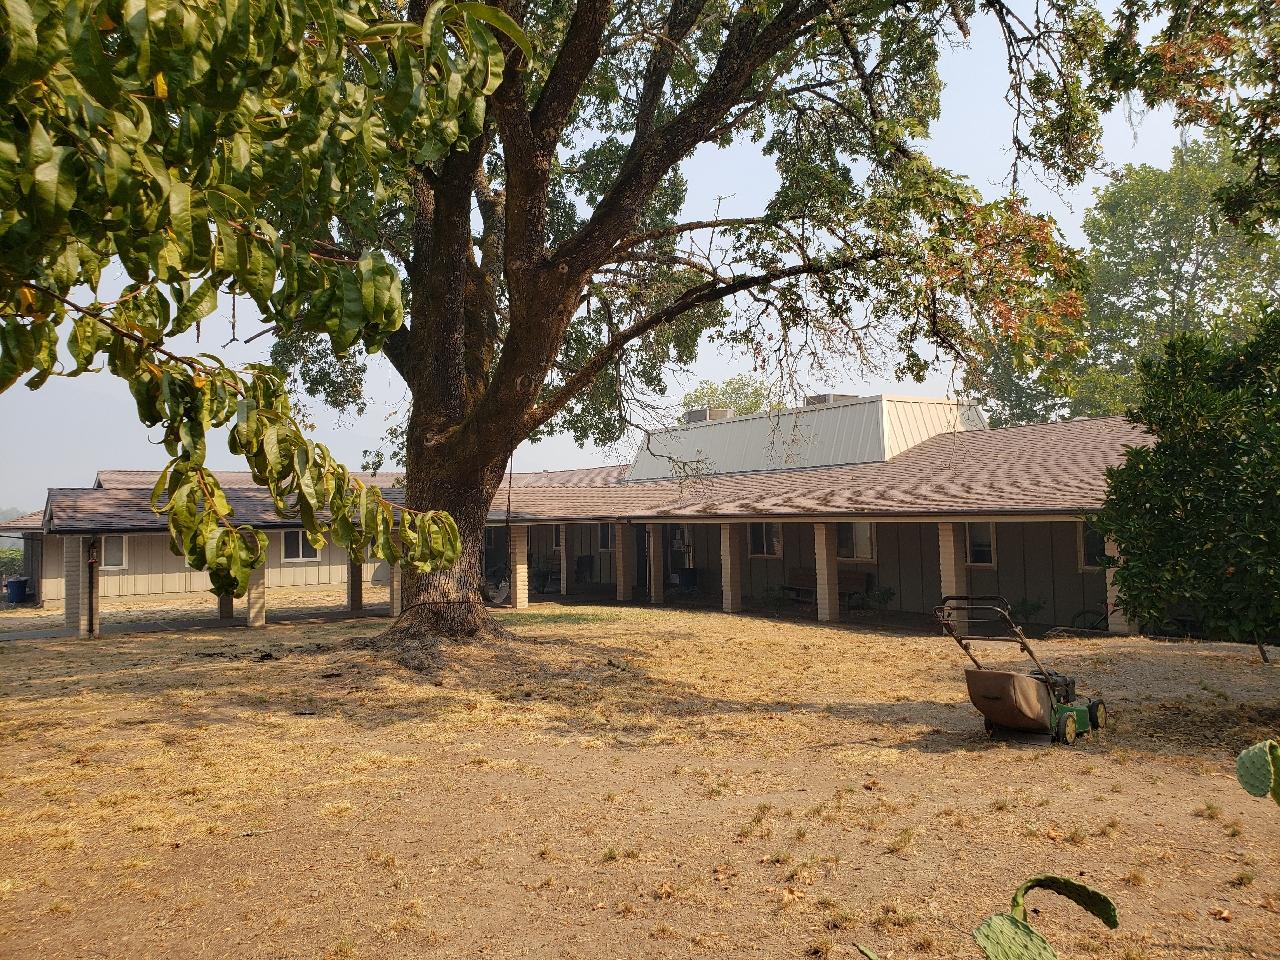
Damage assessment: no_damage